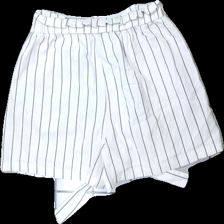
View: back
Type: Shorts
Category: Ladies
Brand: Bershka (Zara)
Colors: White, Black
Material: 66% viscose, 34% polyester
Pattern: Striped
Cut: Regular, Loose
Size: L
Season: All
Damage: pilling
Damage location: middle center
Price range: <50
Recommended usage: Export